Shed Long Jr.

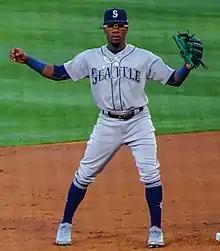
Long with the Seattle Mariners in 2019

Shedric Bernard Long Jr. (born August 22, 1995) is an American professional baseball second baseman for the Cleburne Railroaders of the American Association of Professional Baseball. He has previously played in Major League Baseball (MLB) for the Seattle Mariners.